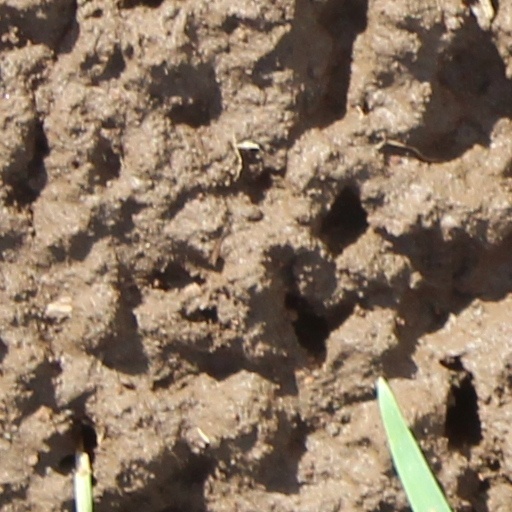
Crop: wheat